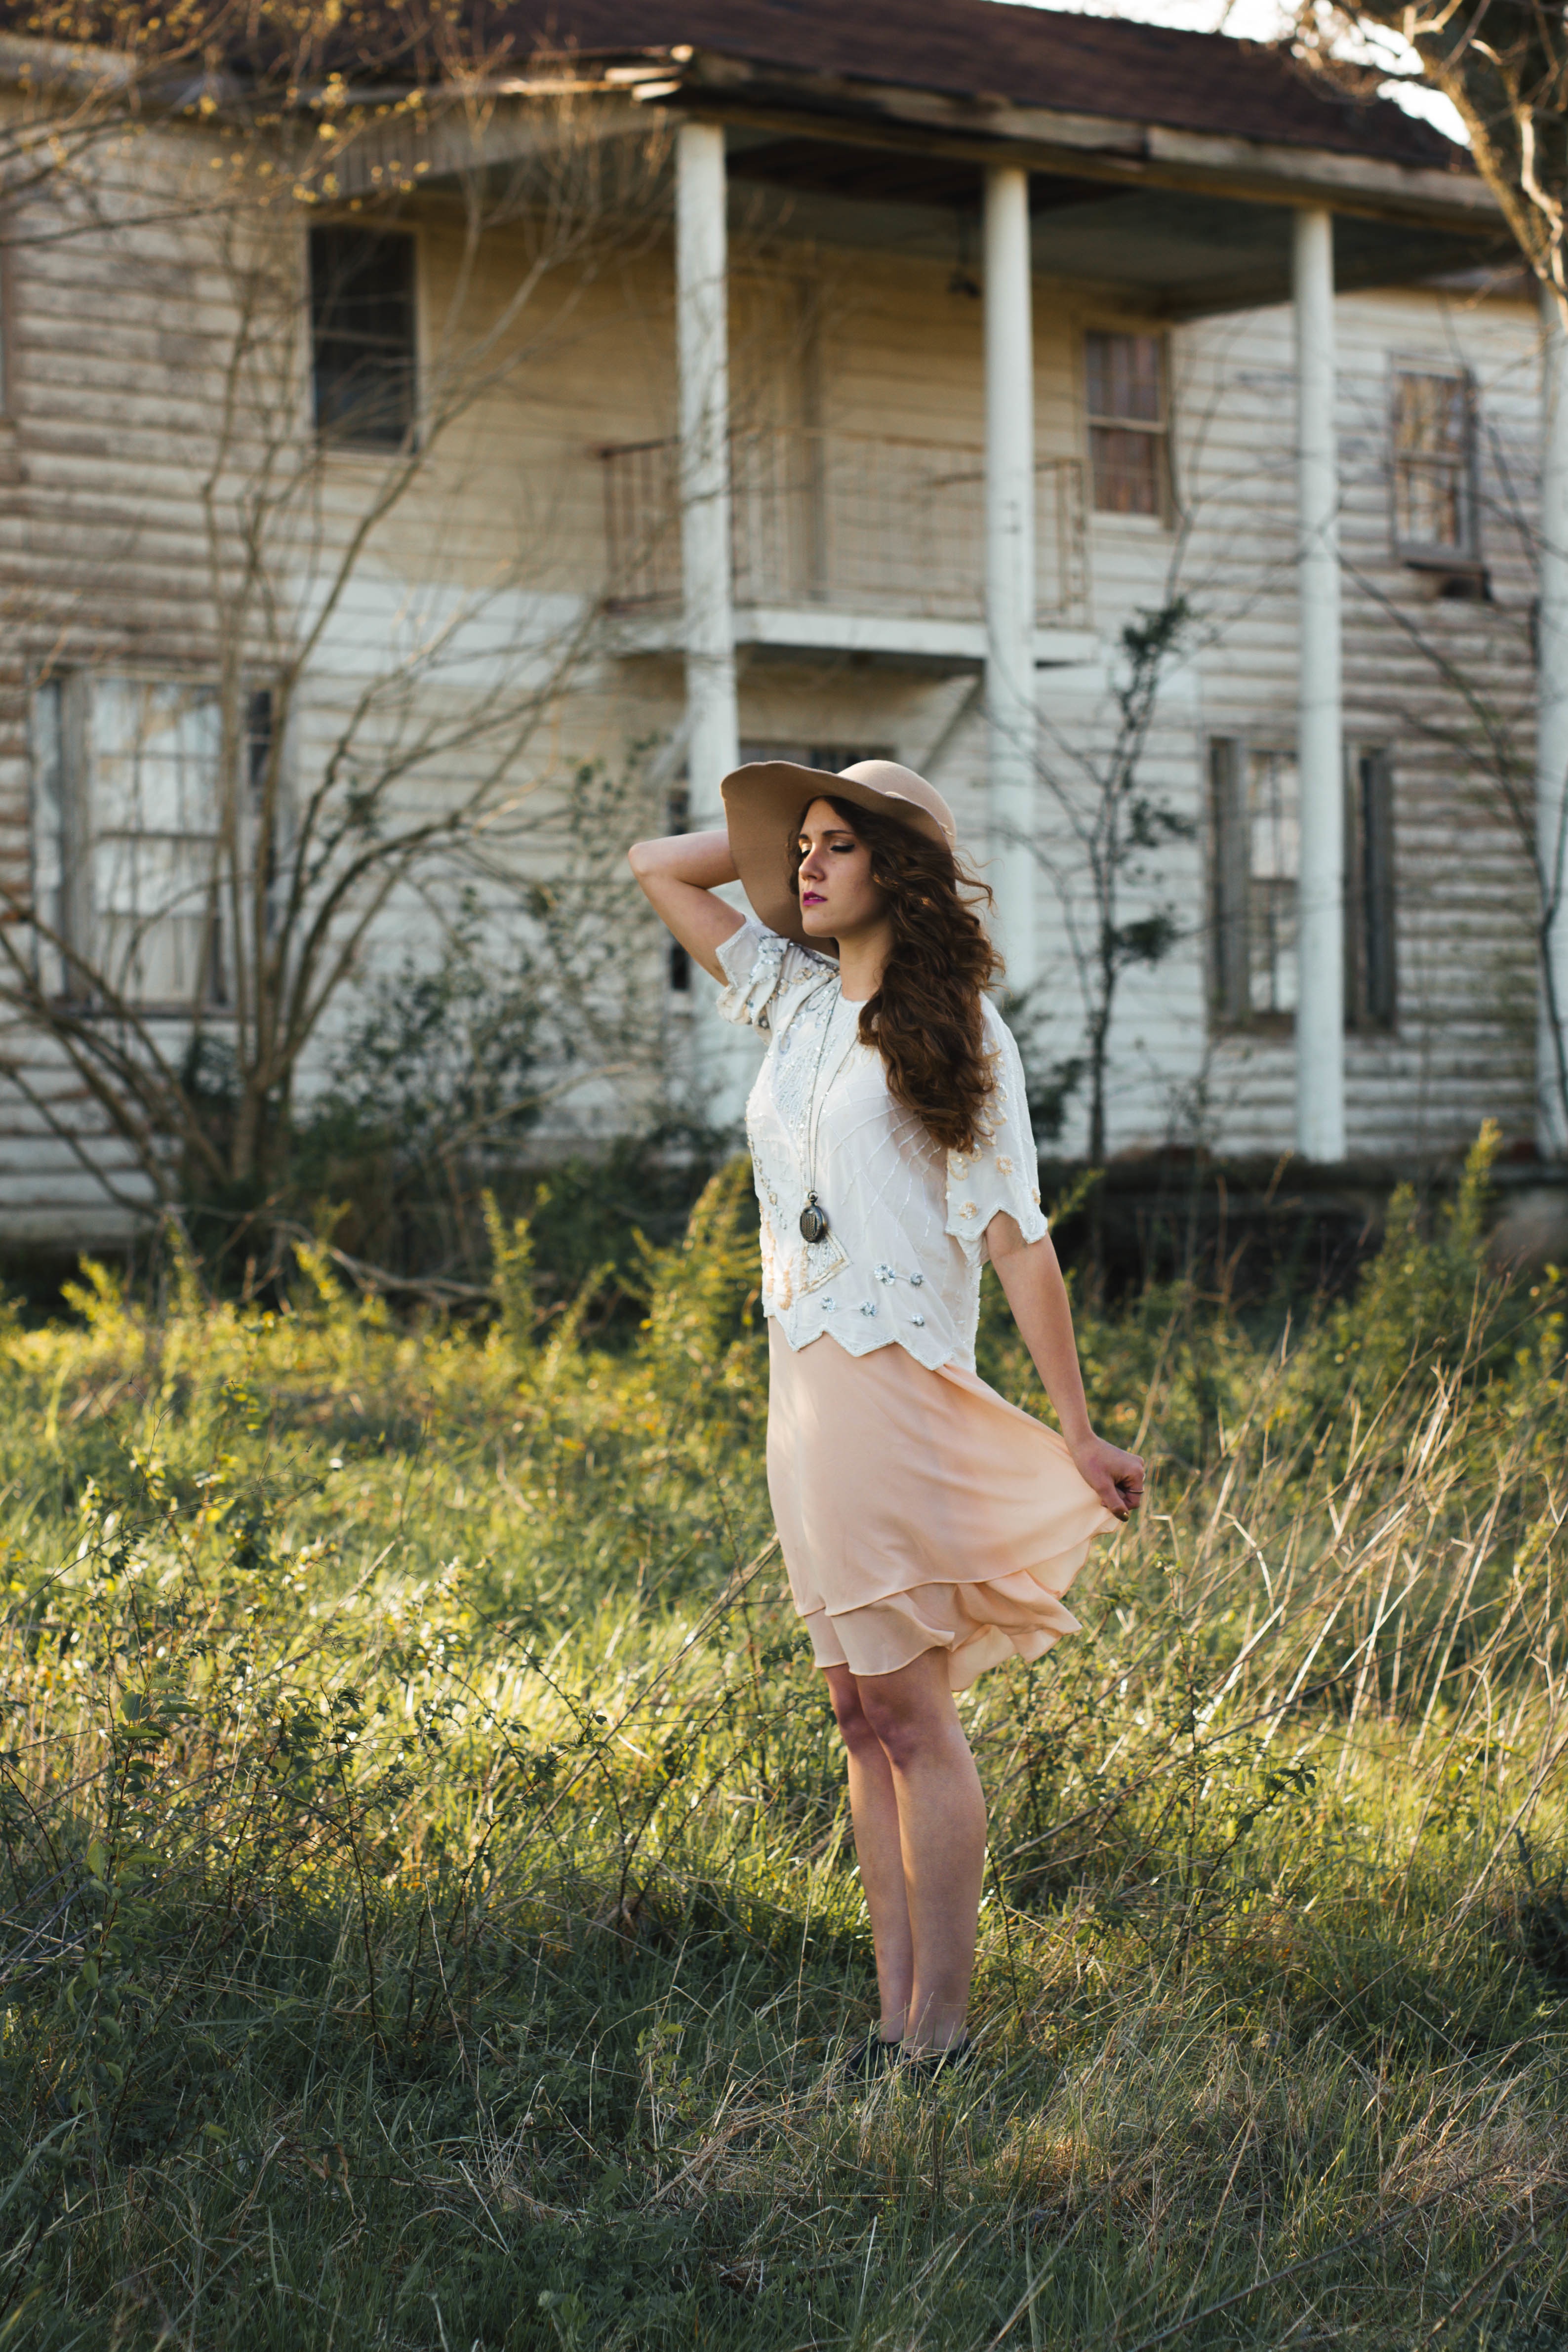
person, girl, woman, house, model, spring, hat, fashion, season, dress, photograph, beauty, photo shoot